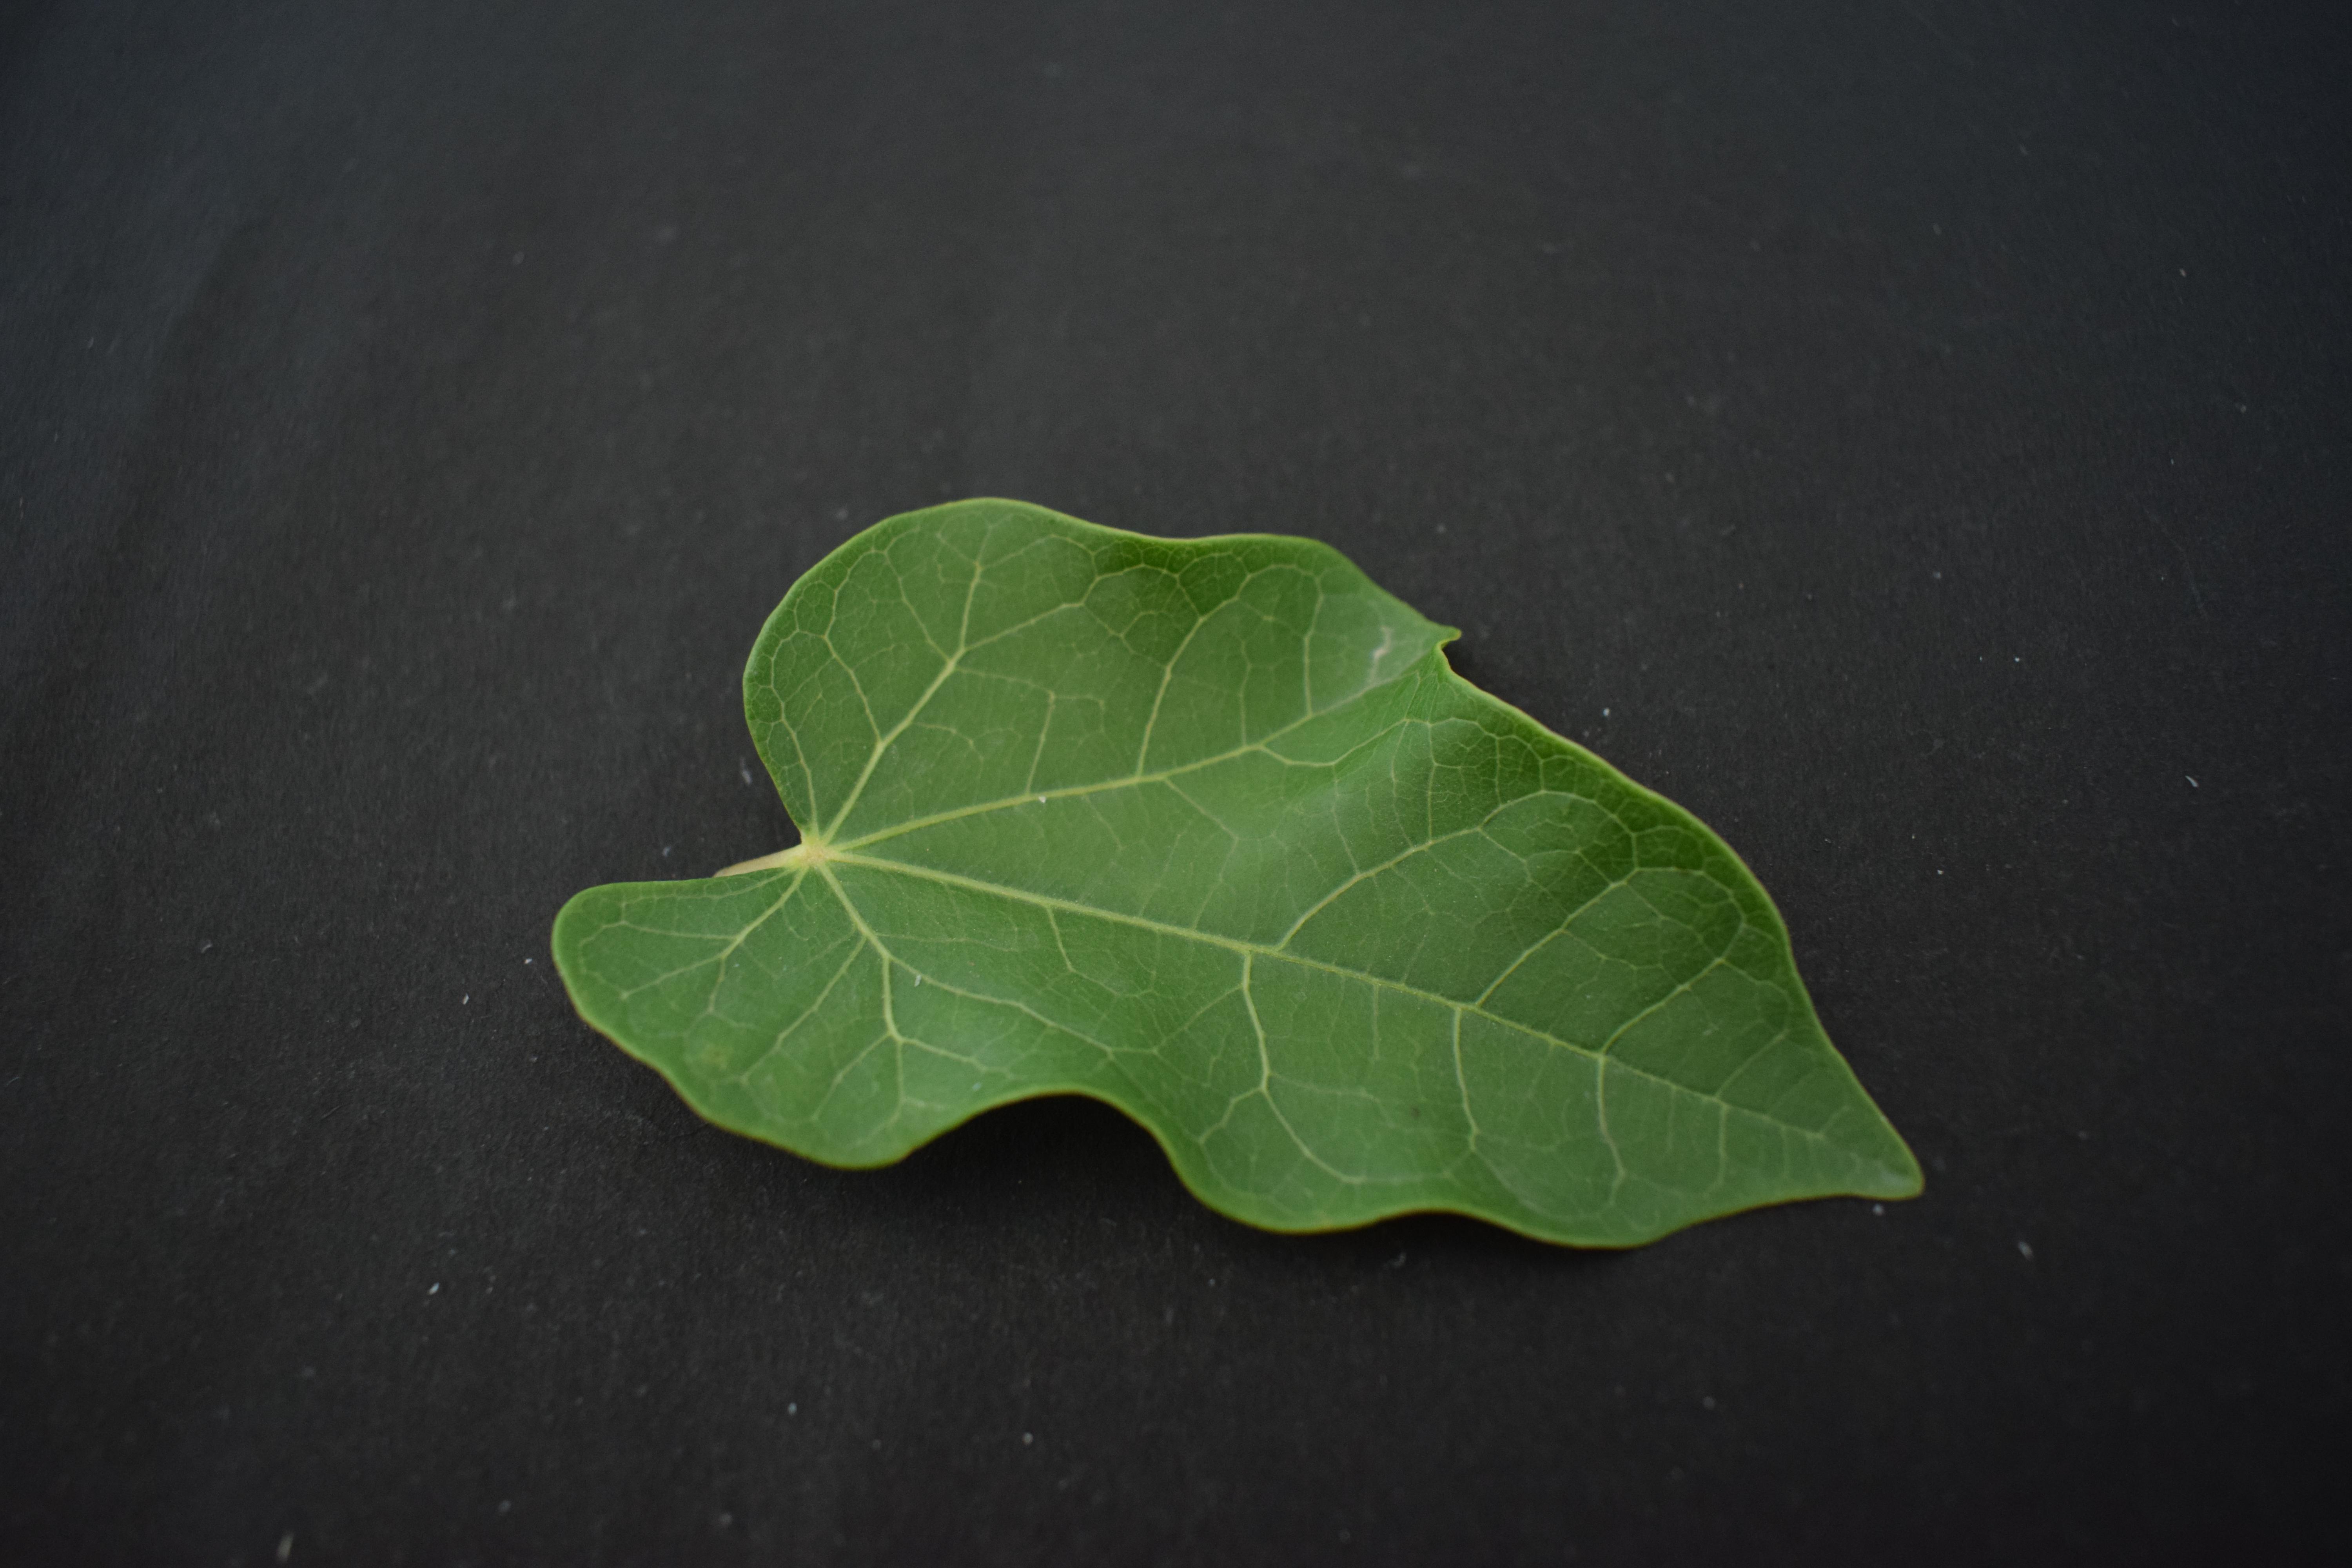
Plant species: Jatropha